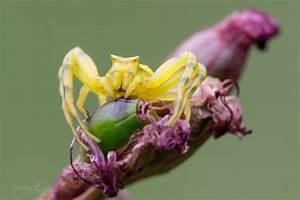
Label: spider